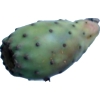
Label: cactus_fruit_green